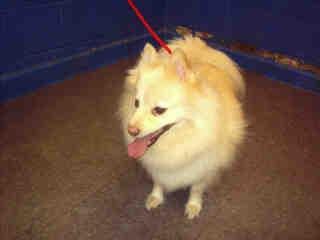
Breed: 1936-n000005-Pomeranian